Bohuš Záhorský

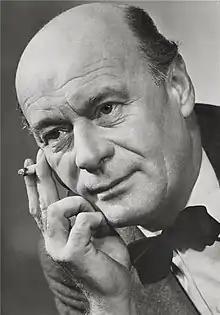

Bohumil "Bohuš" Záhorský (5 February 1906 – 22 September 1980) was a Czechoslovak actor. He appeared in more than one hundred films from 1932 to 1980.